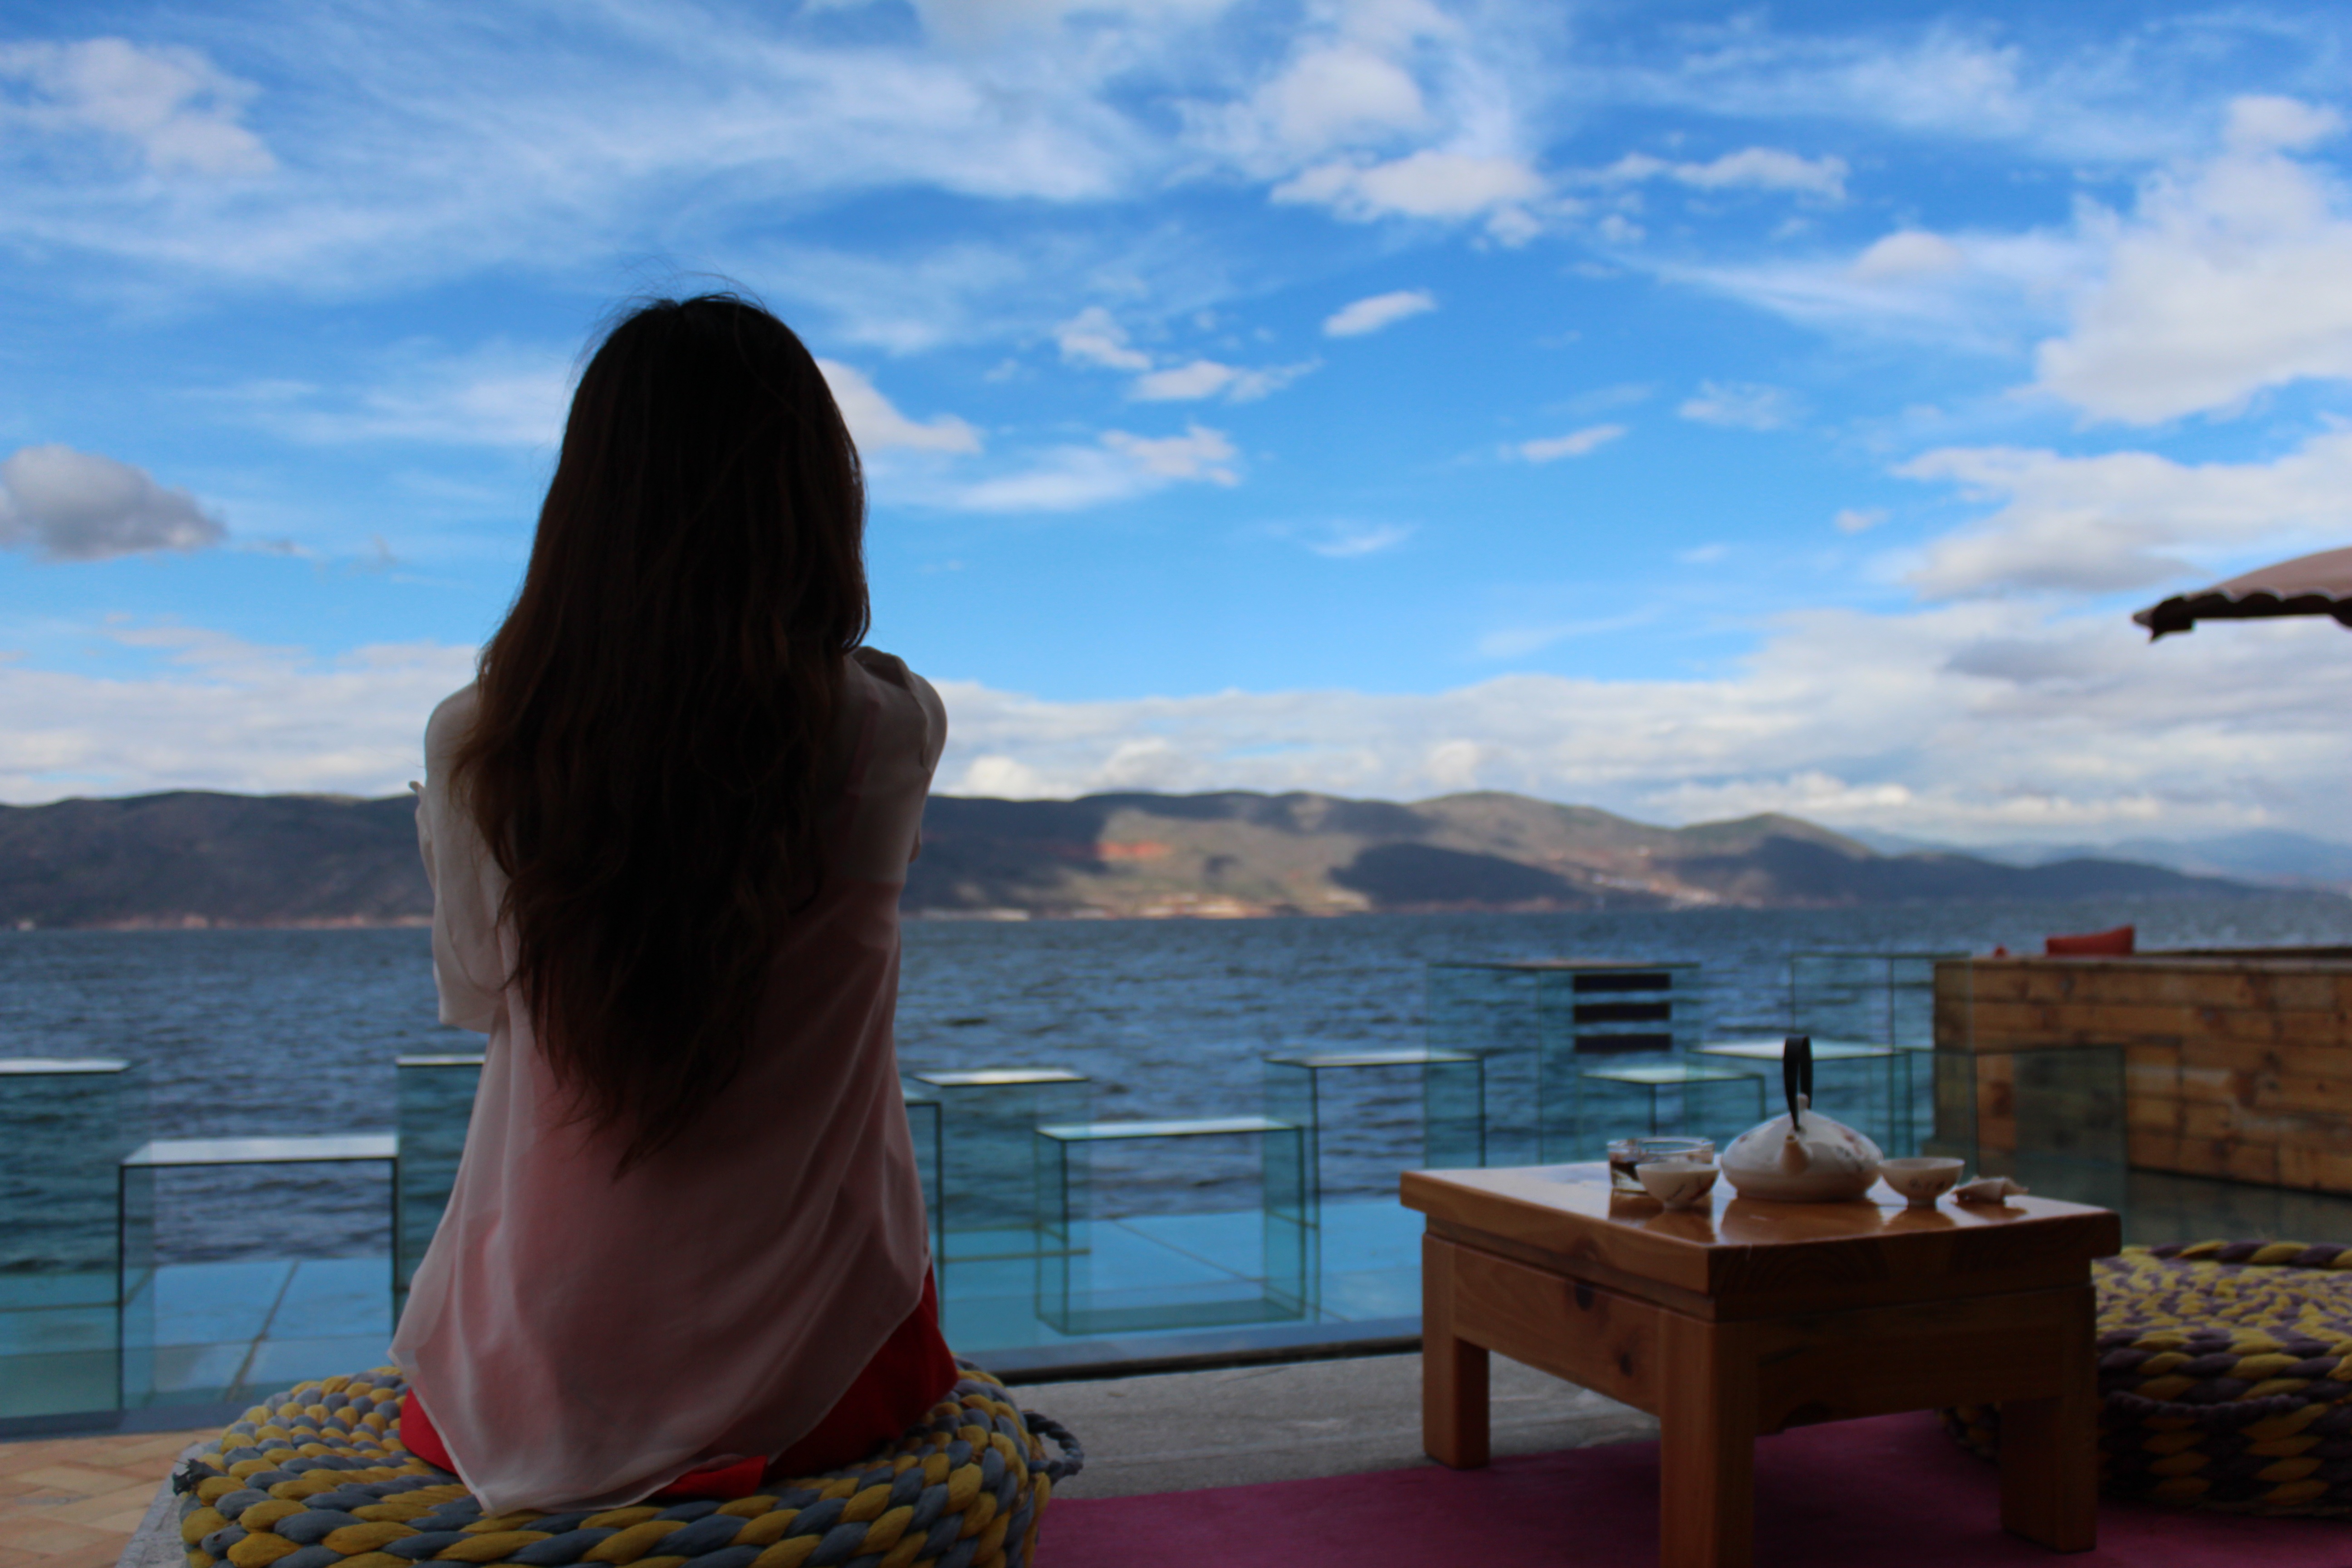
sea, girl, woman, view, vacation, love, paradise, sitting, meditate, blue, lady, eat, pray, feminine, resort, beautiful, sexy, honeymoon, newlywed, human positions, physical fitness